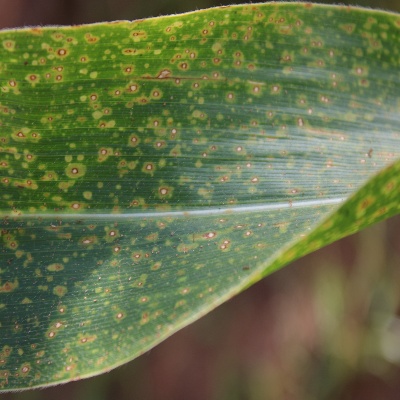
Crop: Maize
Condition: leaf spot